Samson and Delilah (1949 film)

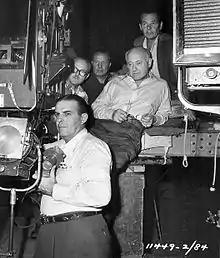
Cecil B. DeMille (seated, center) on the set of the film with cinematographer George Barnes behind him.

In April 1934, Paramount Pictures announced that its next "big picture" and DeMille's follow-up to "Cleopatra" (1934) would be "Samson and Delilah", starring Henry Wilcoxon and Miriam Hopkins in the title roles. The film was eventually postponed and DeMille decided to produce and direct "The Crusades" (1935).